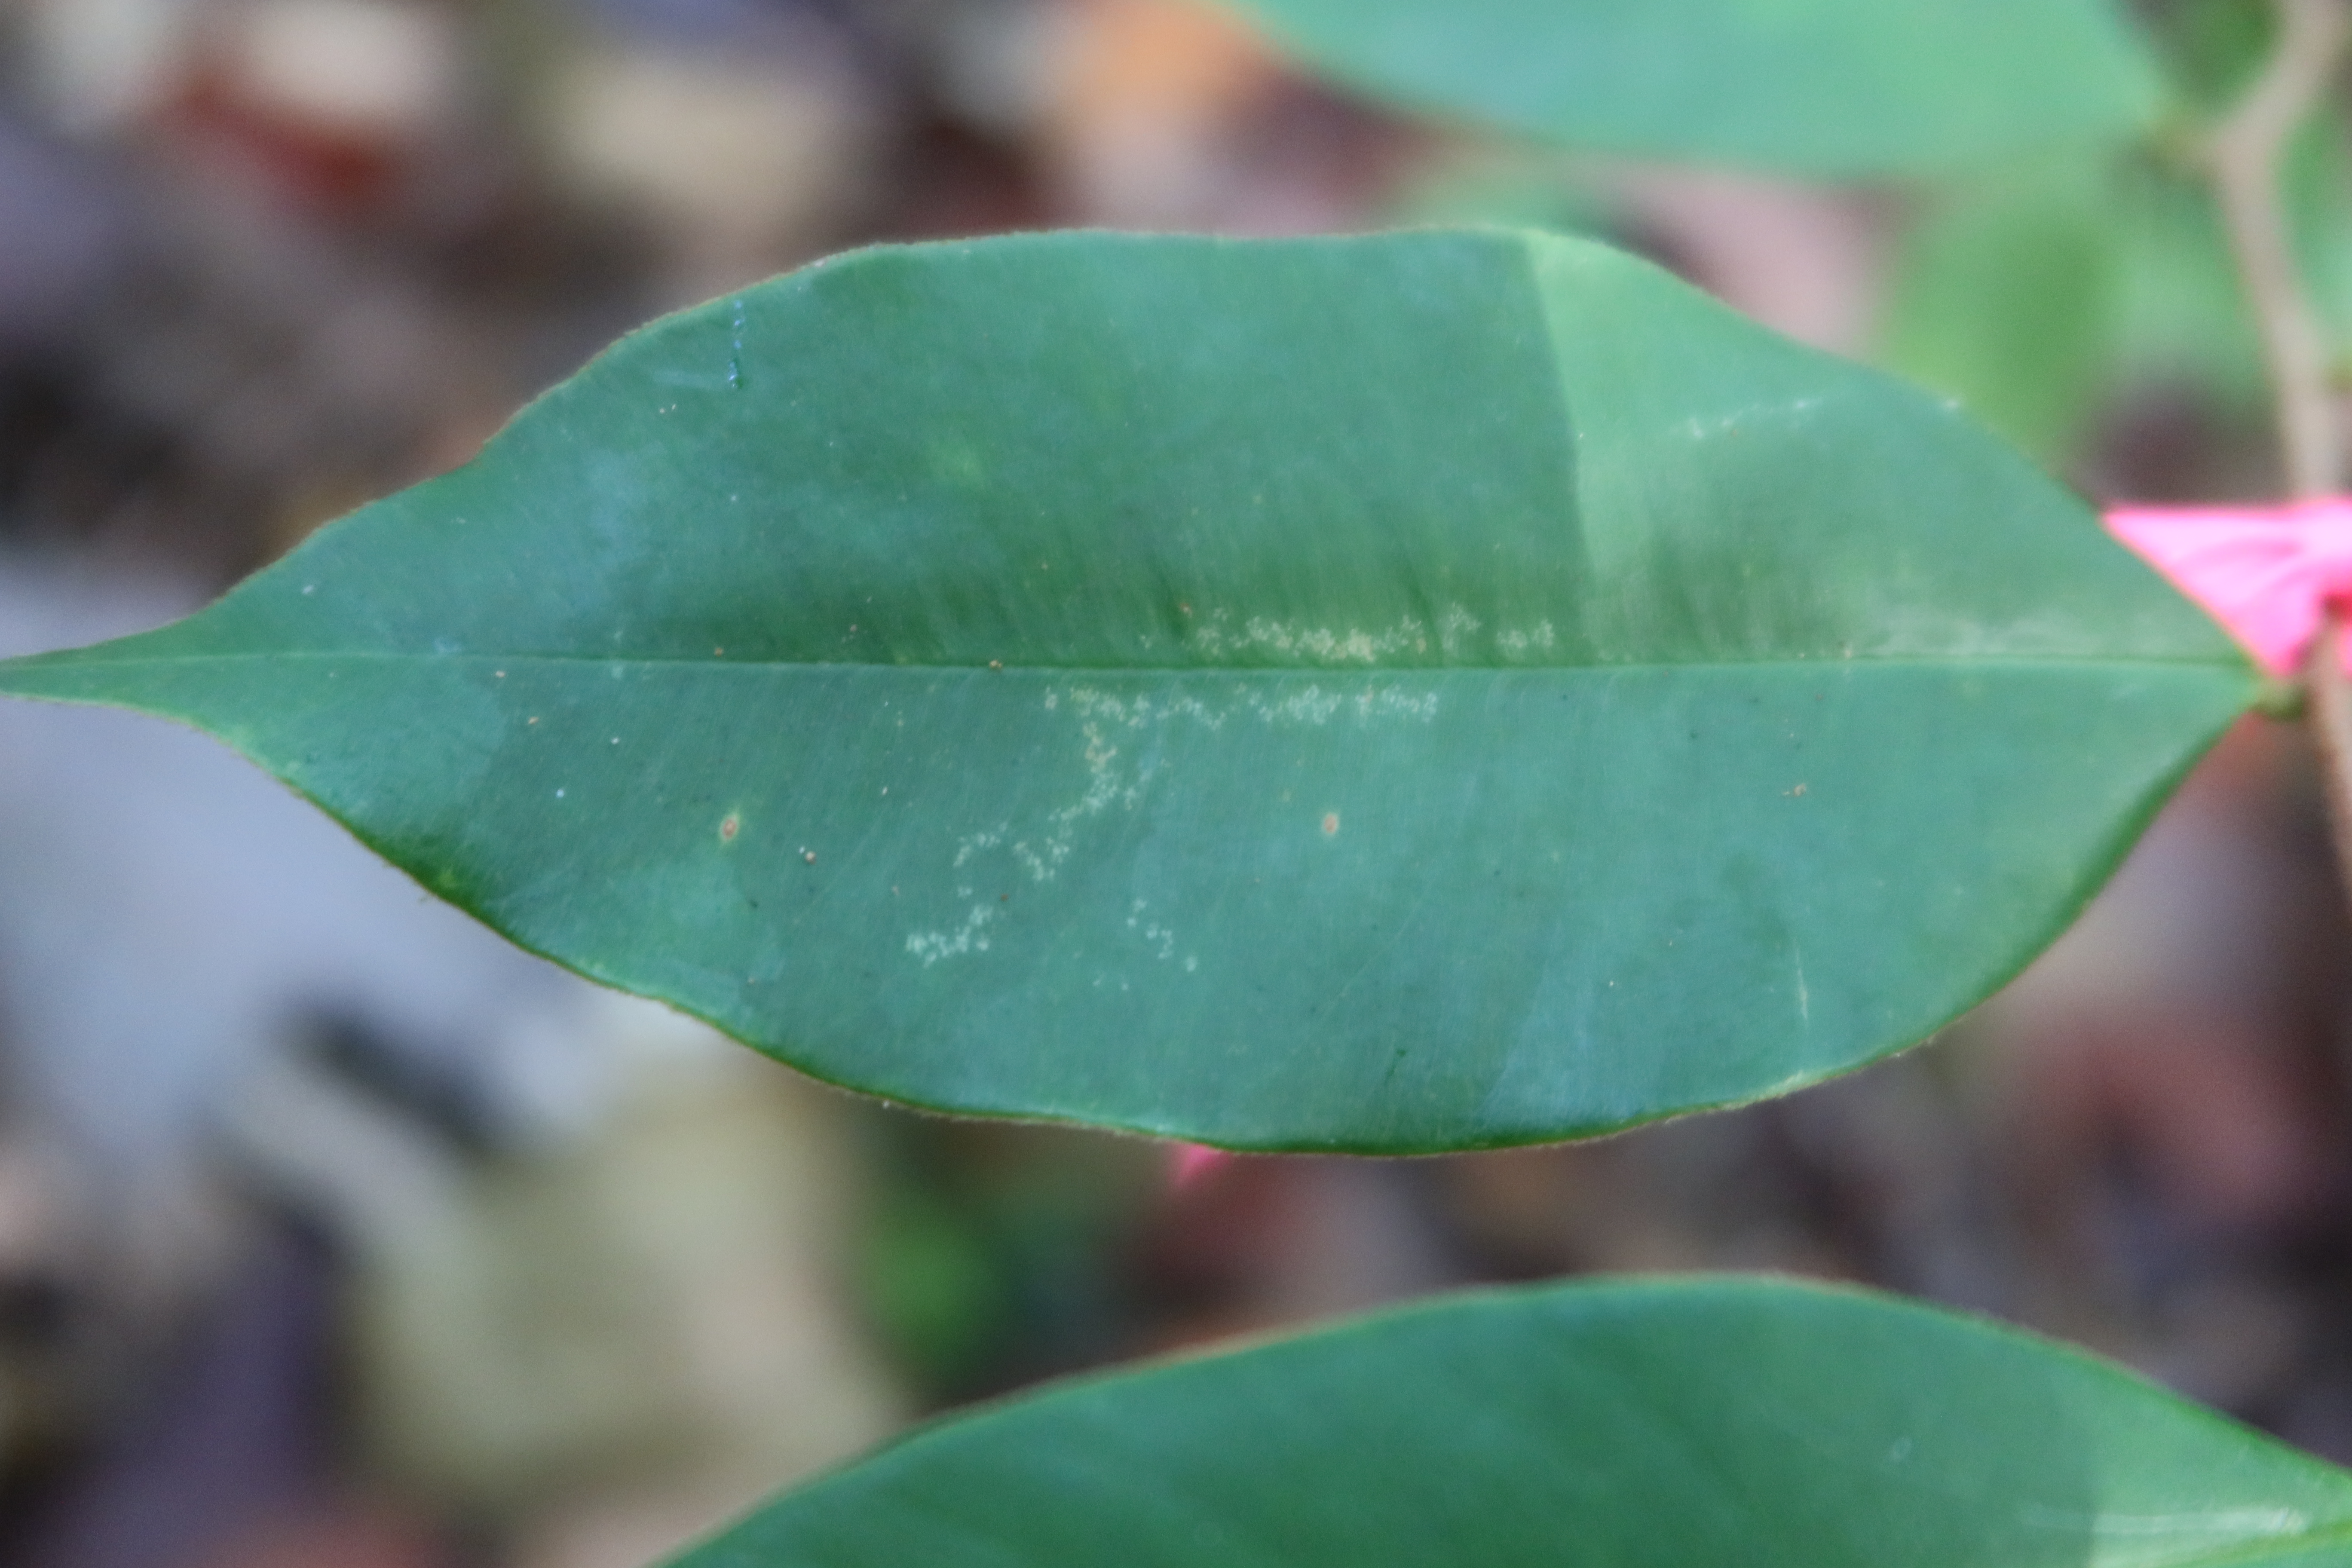
Label: Downy mildew